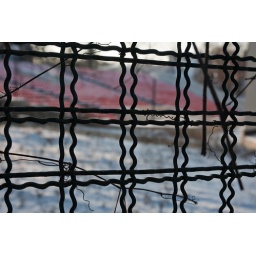
Close-up of a black undulating wire fence against the blurred image of an open theatre arena in winter.